Camp Kimama

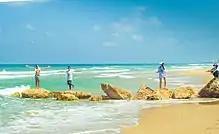
Campers at Kimama Galim

Kimama Galim opened in 2013 as Kimama Carmel near Haifa in the Kfar Galim Youth Village. In 2016, it changed its name to Kimama Galim after the youth village where it resides. Kimama Galim now operates an overnight camp and a day camp.